Windsor Farms Historic District

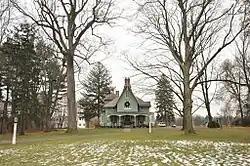
A Gothic Revival house in the district

The Windsor Farms Historic District encompasses a large historically agricultural area and the historic town center of South Windsor, Connecticut. Its built environment extends mainly along Main Street, between Interstate 291 in the south and Strong Road in the north, with a diversity of architecture spanning three centuries. The district includes agricultural fields on both sides, many of which remain in tobacco cultivation. The district was listed on the National Register of Historic Places in 1986.